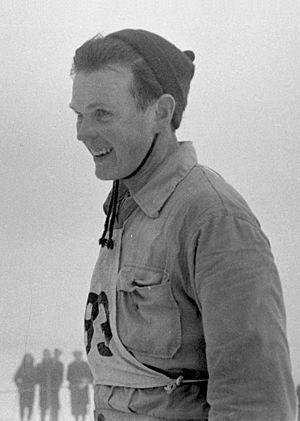
Magnar Estenstad est un ancien fondeur norvégien.